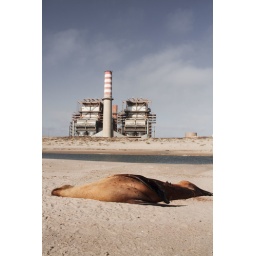
Sea lion dead in front of a power plant at a beach in Oxnard